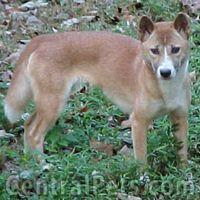
dingo